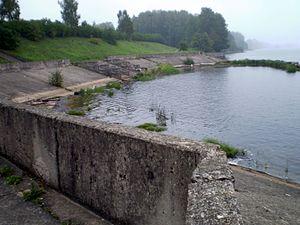
Aizkraukle est une ville de la région de Vidzeme en Lettonie. Elle est située sur les rives de Daugava. Elle était nommée pendant l'occupation soviétique Stučka en l'honneur de Pēteris Stučka. C'est le centre administratif de Aizkraukles novads qui s'est formé en 2001, en réunissant la ville d'Aizkraukle et Aizkraukles pagasts. Avant la réforme territoriale du 2009, la commune faisait partie du district Aizkraukles Rajons nommé Stučkas rajons entre 1967 et 1990.